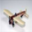
Label: airplane